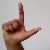
The image shows a hand gesture representing the letter 'L' in Indian Sign Language.